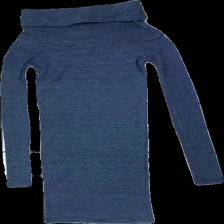
View: back
Type: Dress
Category: Ladies
Brand: Zara
Colors: Blue, White
Material: 82% cotton, 18% polyester
Pattern: Striped
Cut: Tight
Size: S
Price range: 100-150
Recommended usage: Reuse